Just Business

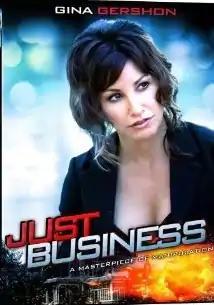
DVD cover

Just Business is a 2008 Canadian thriller film directed by Jonathan Dueck and starring Gina Gershon, Jonathan Watton, Earl Pastko, and Zachary Bennett. The movie was released on DVD on May 6, 2008.